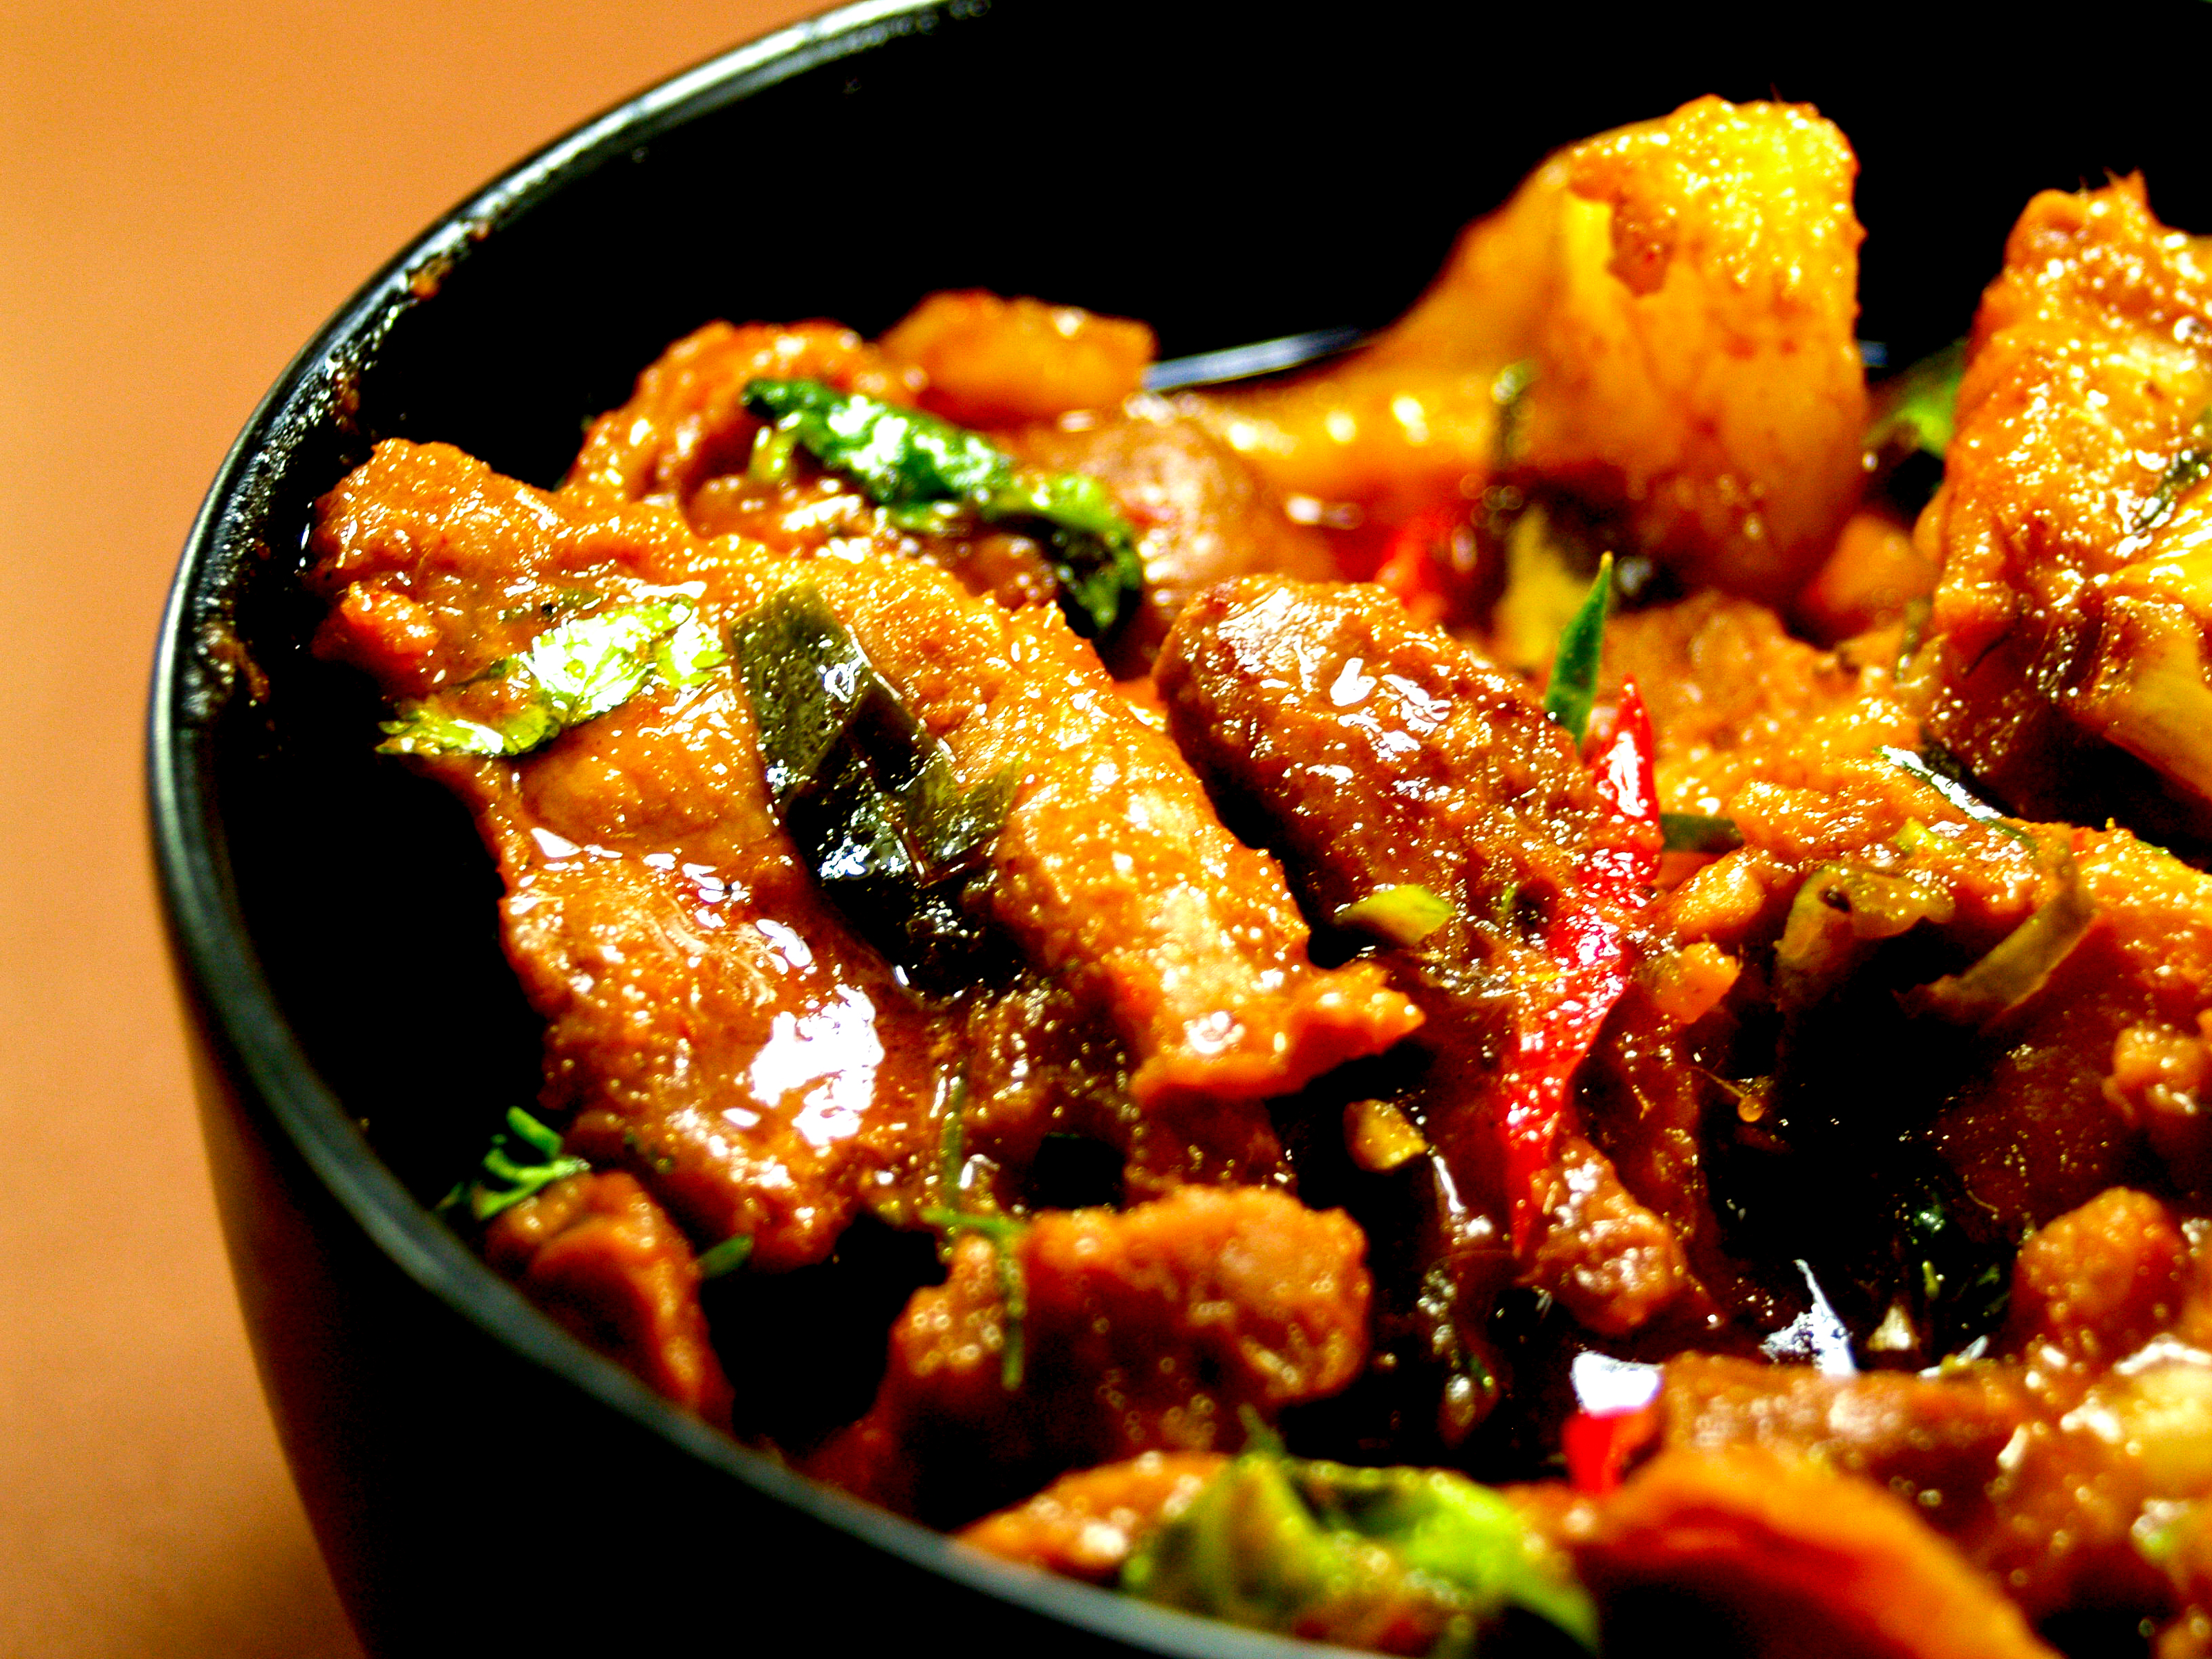
massaman, thai, asian, food, thailand, curry, cuisine, beef, traditional, spice, muslim, cooking, dish, coconut, soup, hot, herb, potatoes, matsaman, homemade, peanuts, nutrition, white, dinner, ingredient, background, bowl, lunch, spicy, gourmet, meat, general tso's chicken, Galbijjim, produce, recipe, twice cooked pork, sweet and sour chicken, Chicken 65, indian chinese cuisine, fried food, orange chicken, braising, Sesame chicken